Bell pattern

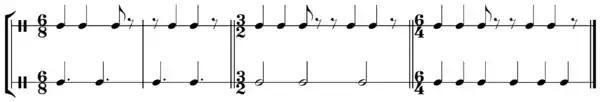
Different ways to count the five-stroke bell pattern, the first of which is correct .

Because this triple-pulse pattern is generated from cross-rhythm, it is possible to count or feel it in several different ways, and divide by several different beat schemes. In the diagram below the five-stroke bell pattern is shown on top and a beat cycle is shown below it. Any or all of these structures may be the emphasis at a given point in a piece of music using the bell pattern.